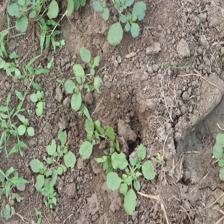
Label: BroadLeafWeed